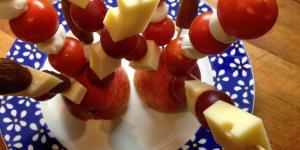
pinchos faciles para fiestas